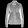
Label: Shirt